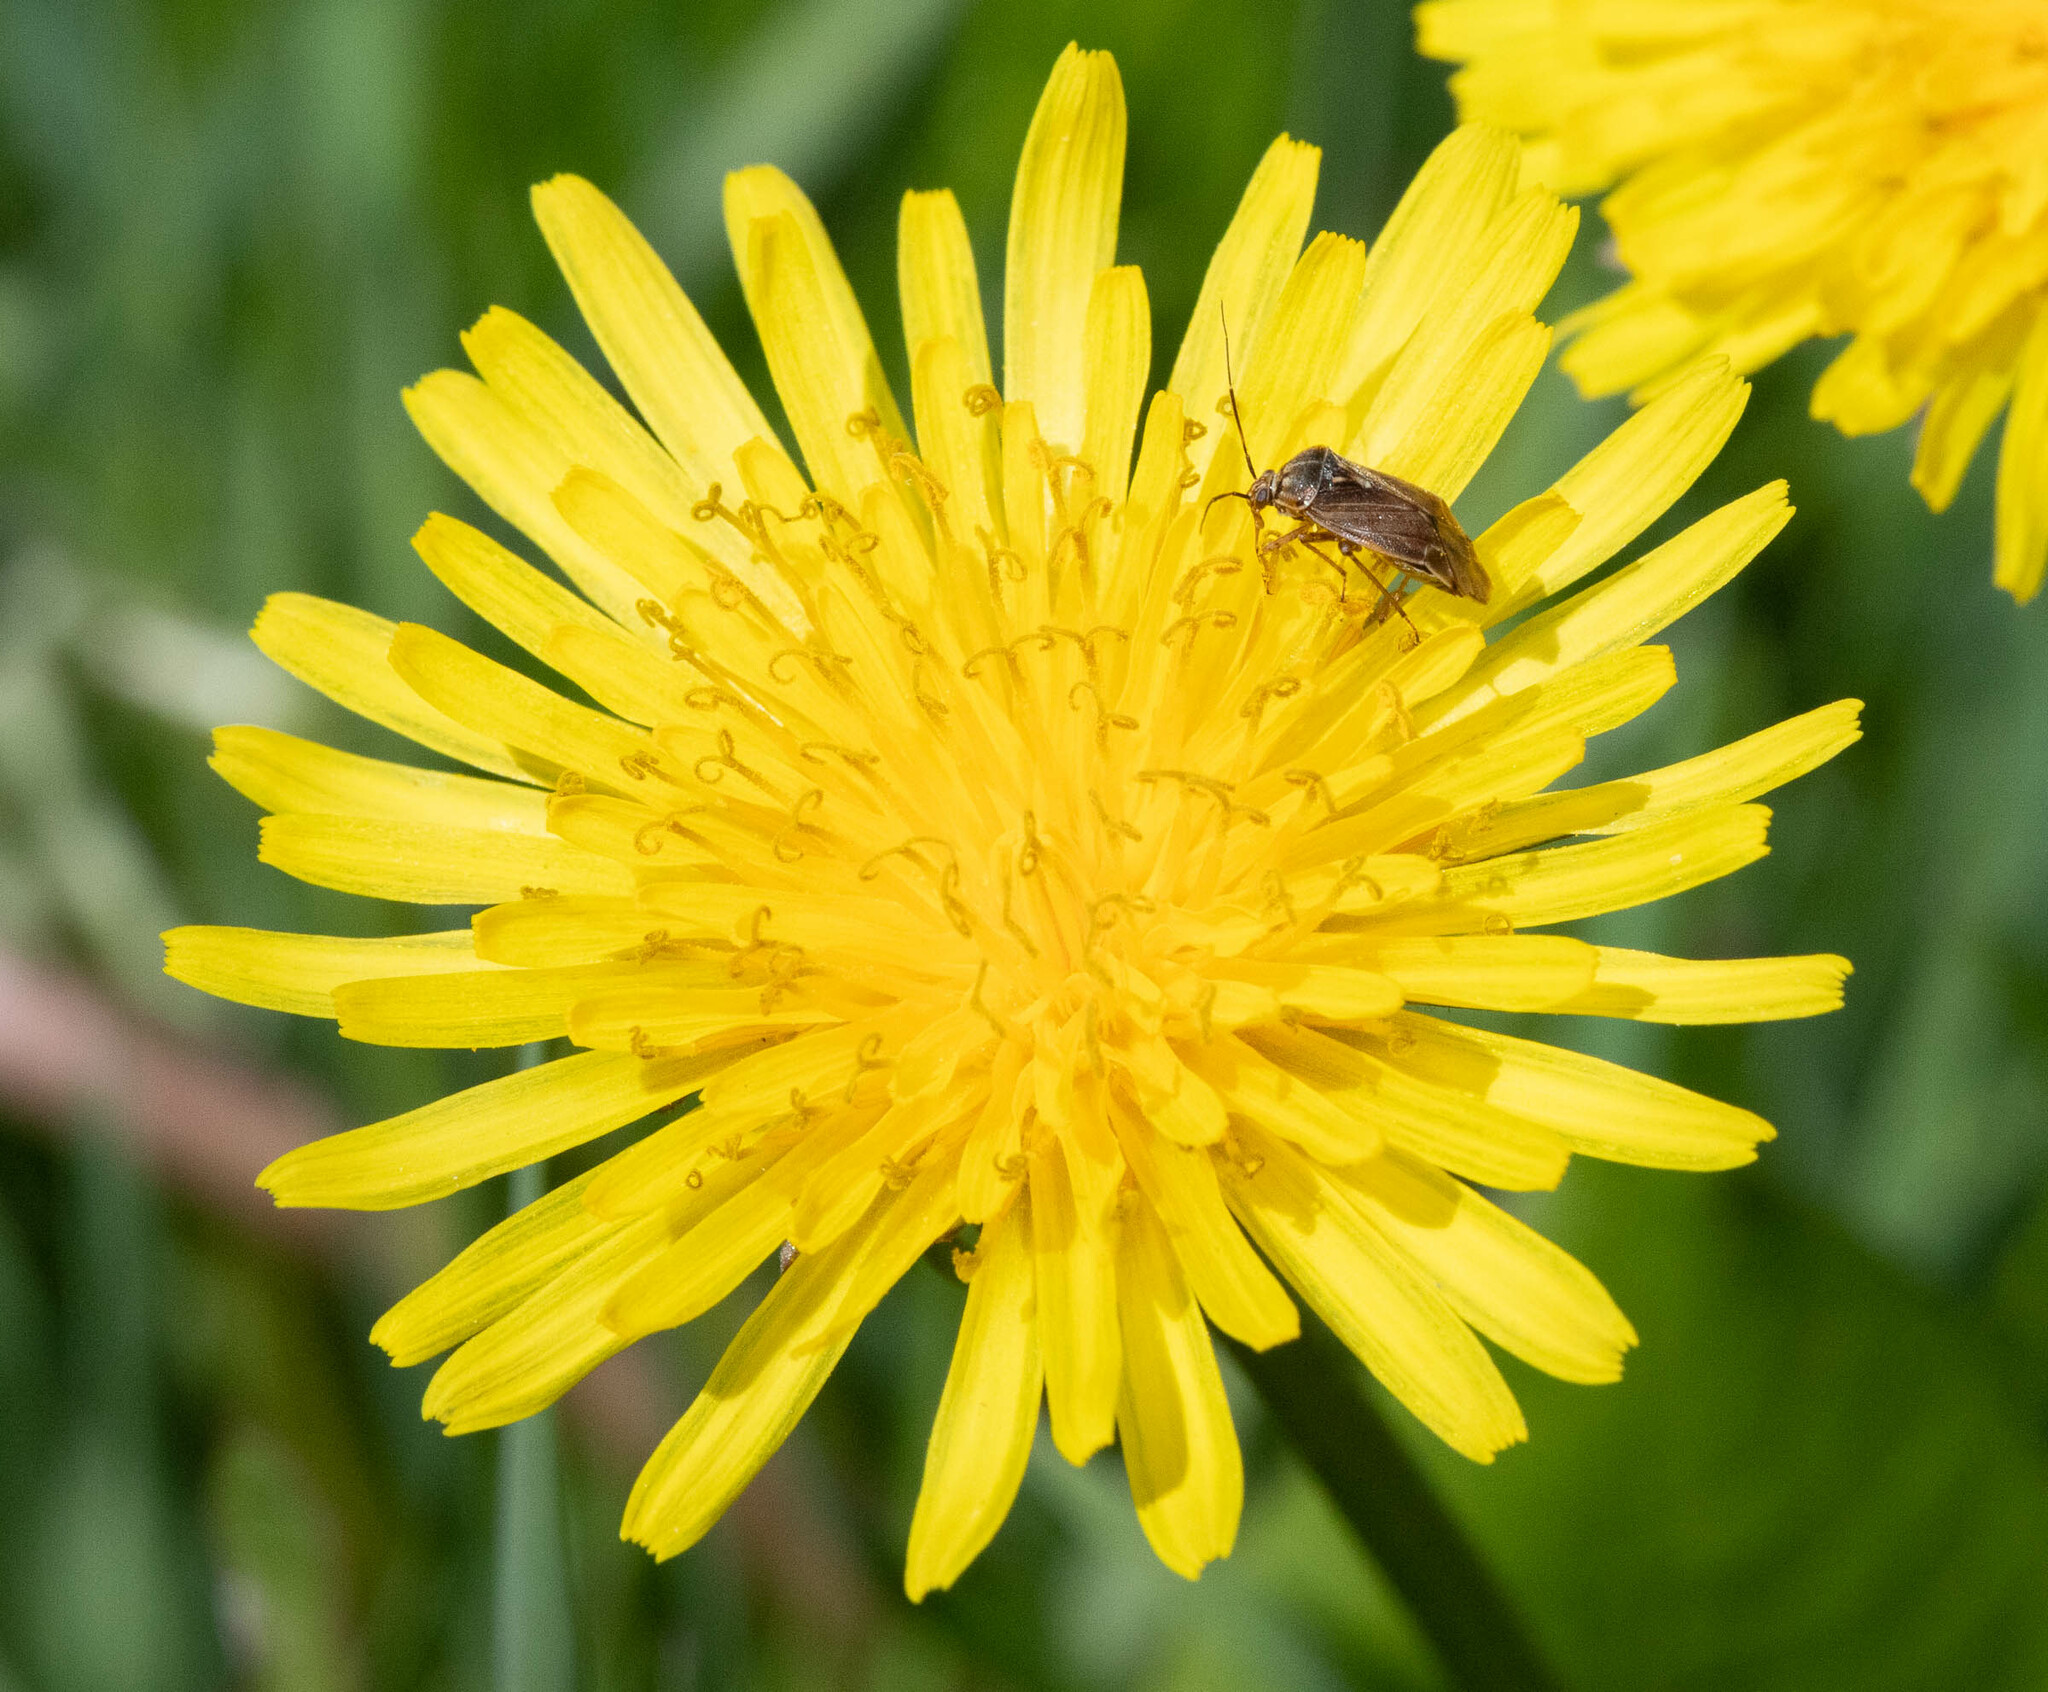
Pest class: lygus_bug